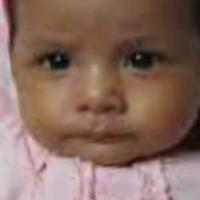
Age group: age 01-10